Jonty Rhodes

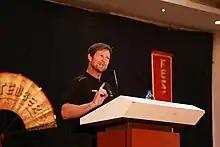
Jonty in 2017

He was appointed as fielding coach for Punjab Kings. In September 2020, Rhodes signed a contract with the Swedish Cricket Federation, ahead of moving to Sweden on a permanent basis. In Feb 2022, he was also named as batting coach for Punjab Kings for IPL 2022 in addition to his responsibilities as fielding coach for the side. After the 2022 season of IPL, he was released from his position along with other coaching staff when Punjab Kings parted ways with their chief coach Anil Kumble.